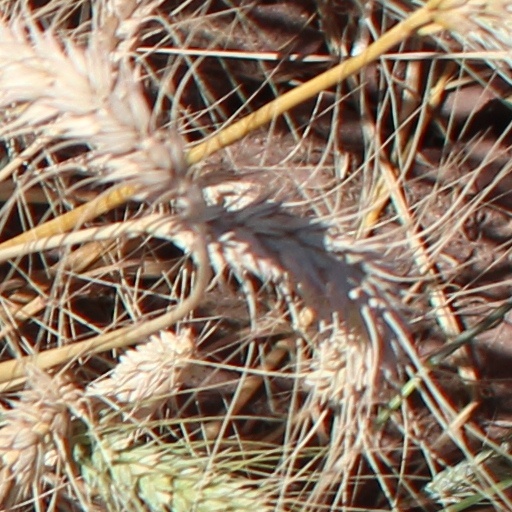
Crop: wheat